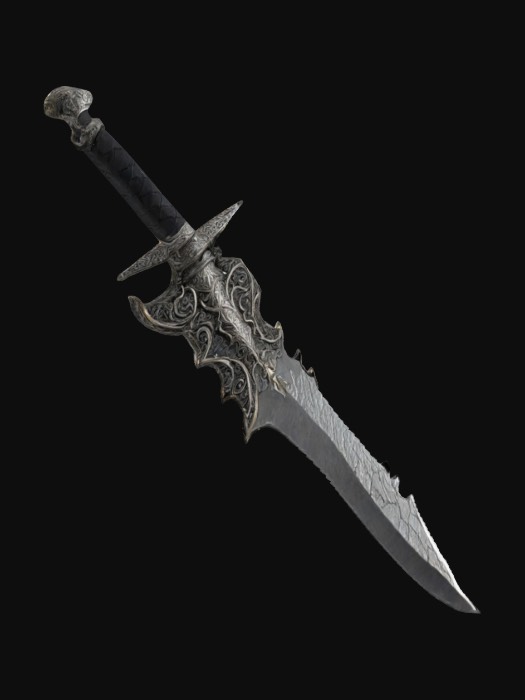
미적 점수 (1~10점): 6